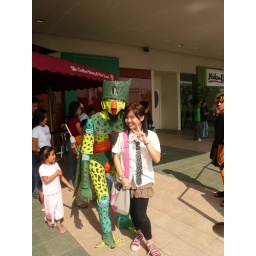
my friend poses beside cell from dragon ball zsilent hill nurse zombie bubble head